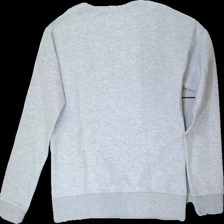
View: back
Type: Sweater
Category: Unisex
Brand: Lacoste
Colors: Grey
Material: 75% cotton, 25% polyester
Cut: Regular, C-collar
Size: 40
Season: All
Price range: 100-150
Recommended usage: Reuse
Description: Grey sweatshirt, never/hardly ever used